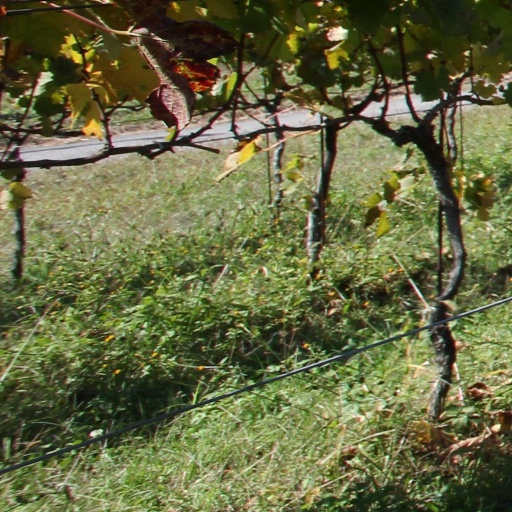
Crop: grape